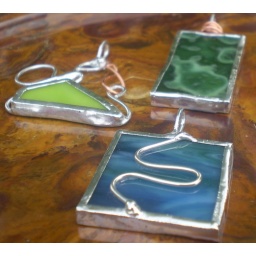
The blue and green glass were given to me by Lica. Lica rocks.